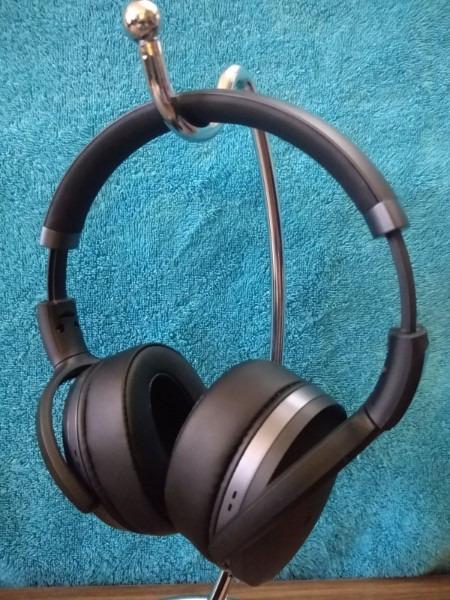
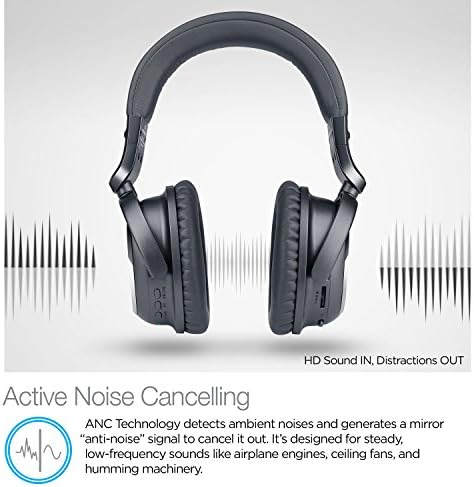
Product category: headphones
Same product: no